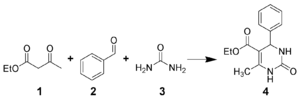
Pietro Biginelli était un chimiste italien qui a découvert une réaction a trois composantes entre l'urée, l'acétoacétate d'éthyle et un aldéhyde aromatique, qui porte aujourd'hui son nom, la réaction de Biginelli. Il a également étudié divers aspects portant sur des implications de la chimie dans l'amélioration de l'hygiène et sur le contrôle de qualité des produits chimiques.
La réaction de Biginelli est une réaction chimique multicomposants qui crée des 3,4-dihydropyrimidin-2-ones 4 à partir de l'acétoacétate d'éthyle 1, d'un aldéhyde aromatique, et l'urée 3. Elle est nommée d'après le chimiste italien Pietro Biginelli.